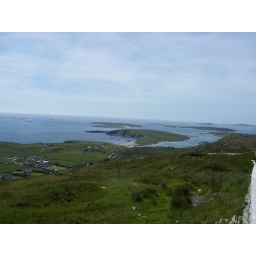
yet another view of the sky road above Clifden